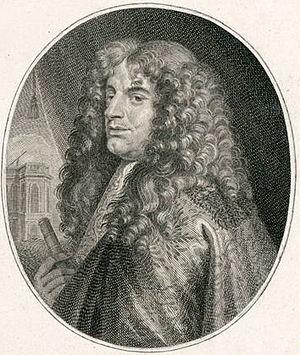
La carte de Cassini ou carte de l'Académie est la première carte topographique et géométrique établie à l'échelle du royaume de France dans son ensemble. Il serait plus approprié de parler de carte des Cassini, car elle a été dressée par la famille Cassini, principalement César-François Cassini et son fils Jean-Dominique Cassini au XVIIIᵉ siècle.